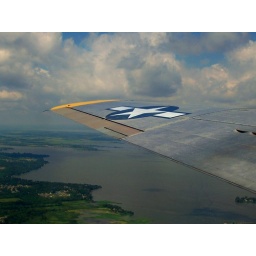
Crossing the coast of the lake in a B-17 at Oshkosh.